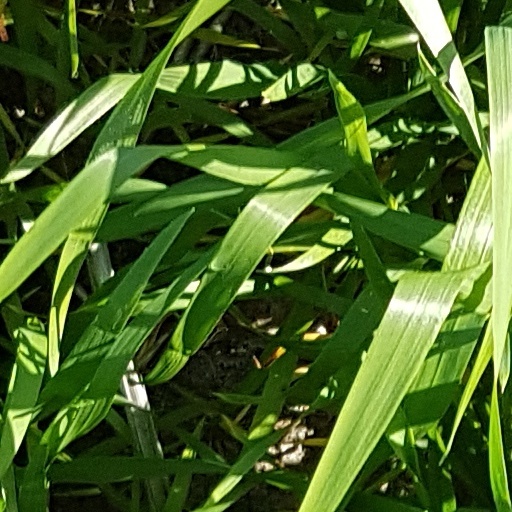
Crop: wheat